Deane Winthrop House

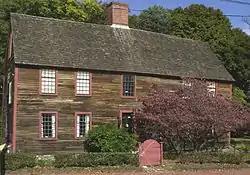

The Deane Winthrop House is an historic house at 34 Shirley Street in Winthrop, Massachusetts. Deane Winthrop (1623–1704) was the sixth son of the second colonial governor of the Massachusetts Bay Colony, John Winthrop.